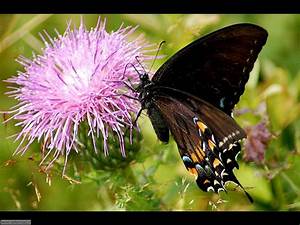
Label: farfalla